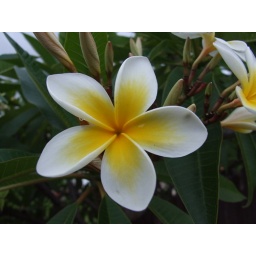
yellow frangipani flowers against blue sky